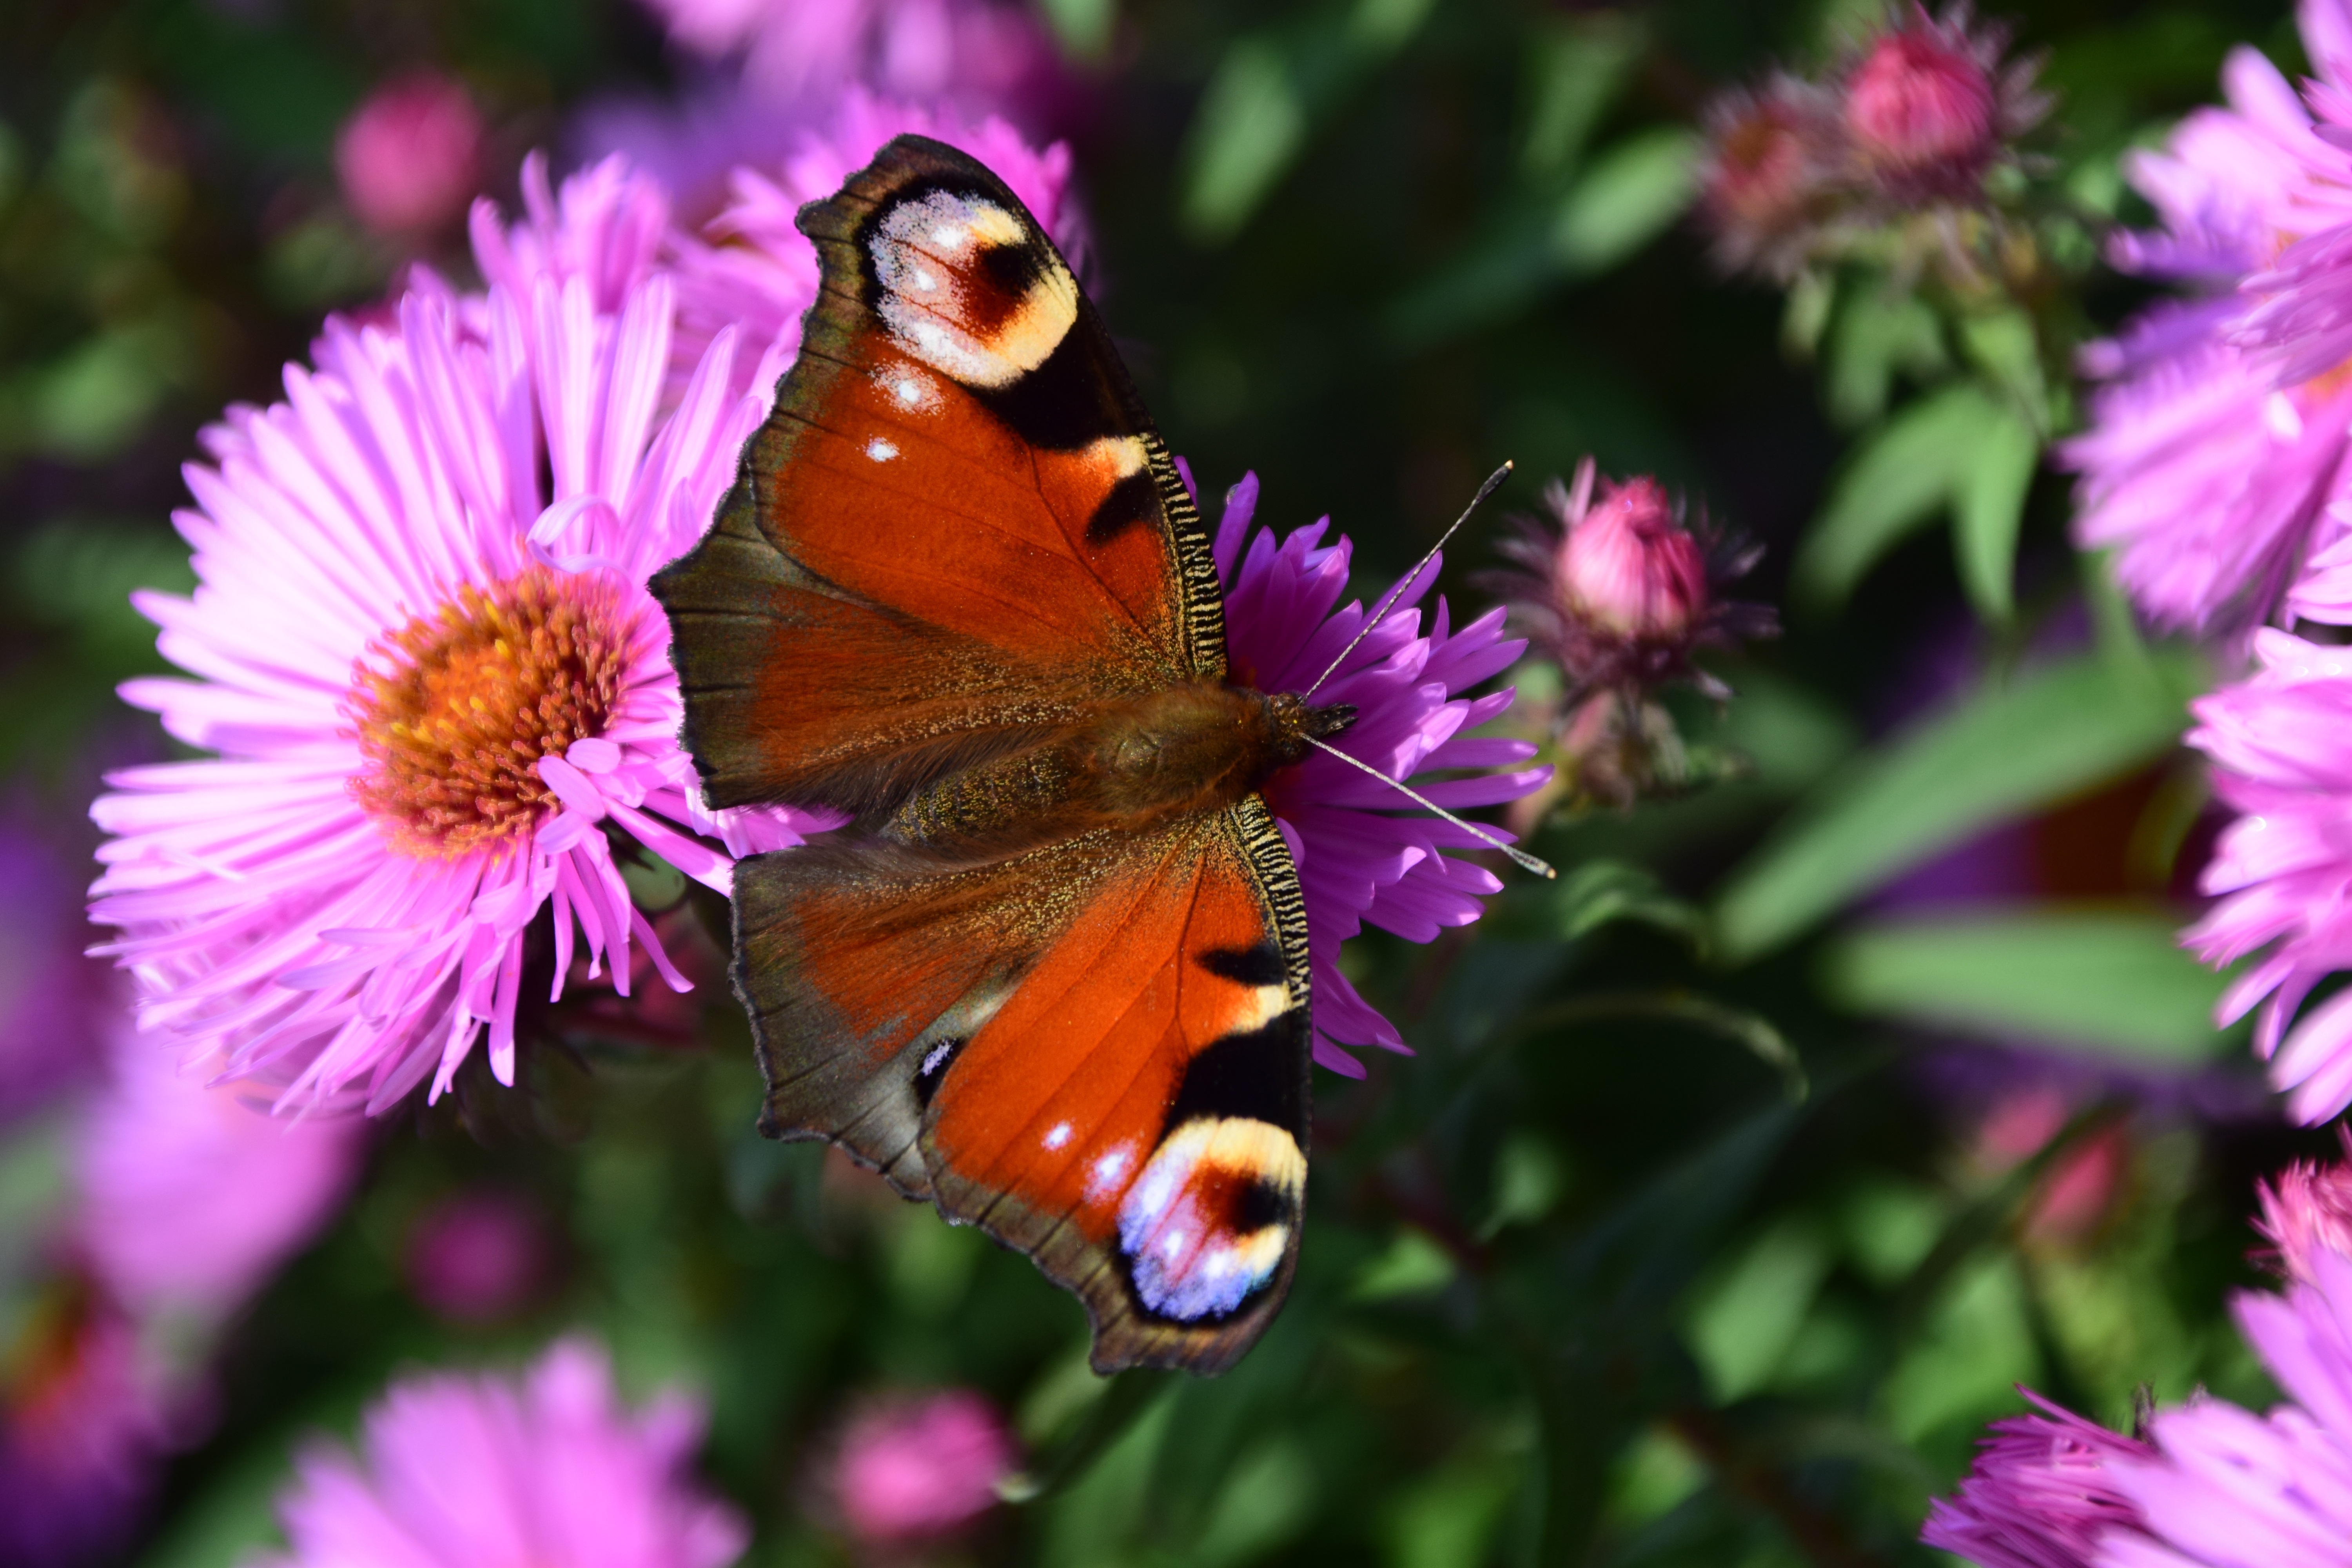
nature, plant, photography, flower, petal, summer, insect, botany, butterfly, close, flora, fauna, invertebrate, peacock, wildflower, close up, aster, beautiful, nectar, macro photography, peacock butterfly, pollinator, annual plant, moths and butterflies